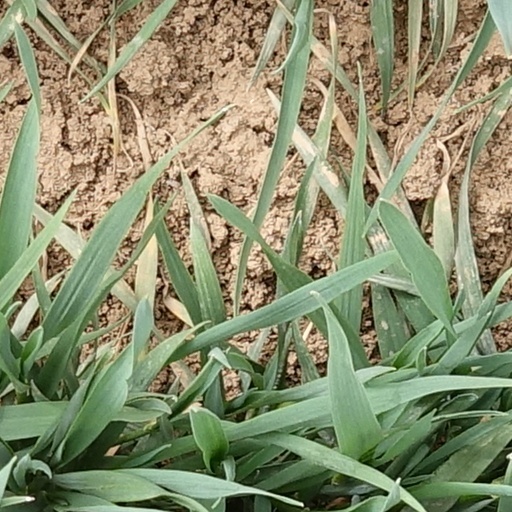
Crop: wheat